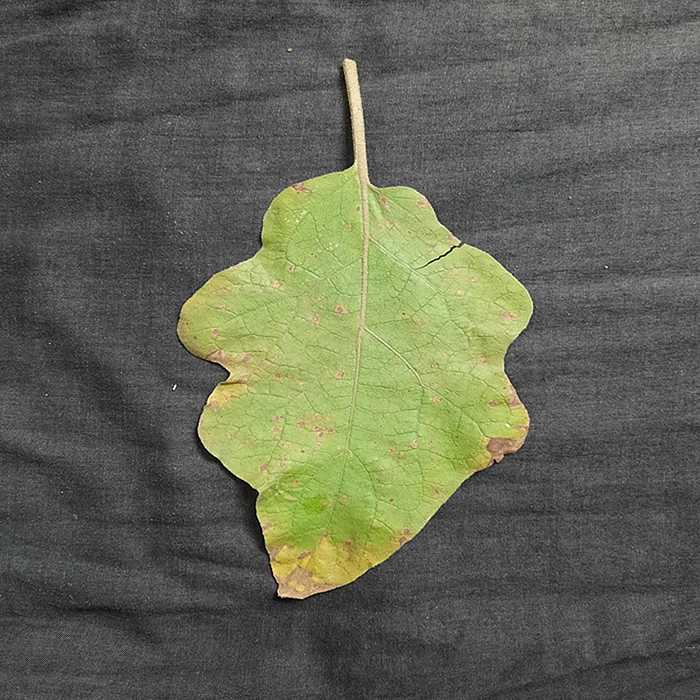
Plant: Eggplant
Label: Eggplant Cercopora leaf spot